Coque Malla

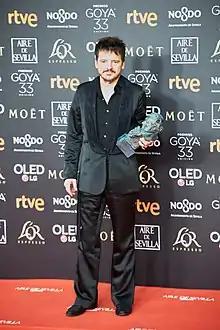
Holding his Goya Award for "Champions"

He starred in the 1994 film "Todo es mentira" with Penélope Cruz, and in the 1998 film "Nothing in the Fridge" alongside María Esteve. He won a Goya Award for Best Original Song ("Este es el momento") in the film "Campeones".